Big Brother 7 (American season)

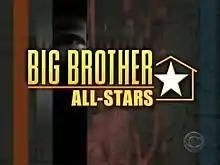
"Big Brother 7" logo

Big Brother 7, also known as Big Brother: All-Stars, is the seventh season of the American reality television series "Big Brother". It is based upon the Netherlands series of the same name, which gained fame in 1999 and 2000. The series premiered on CBS on July 6, 2006, and lasted eleven weeks until the live finale on September 12, 2006. The seventh season saw a moderate increase in ratings, though they generally remained the same when compared to previous editions. The season premiered to a total of 7.69 million viewers, the lowest premiere numbers for any season at the time. The season finale had a total of 8.14 million viewers. In total, the series averaged 7.56 million viewers. "Big Brother: All-Stars" featured a total of 14 HouseGuests, the same number that was featured in the previous season. The majority of the cast was selected by viewers, though producers did select some HouseGuests; it is composed entirely of HouseGuests from the first six seasons. The series ended after 72 days, in which HouseGuest Mike "Boogie" Malin was crowned the Winner, and Erika Landin the Runner-up.